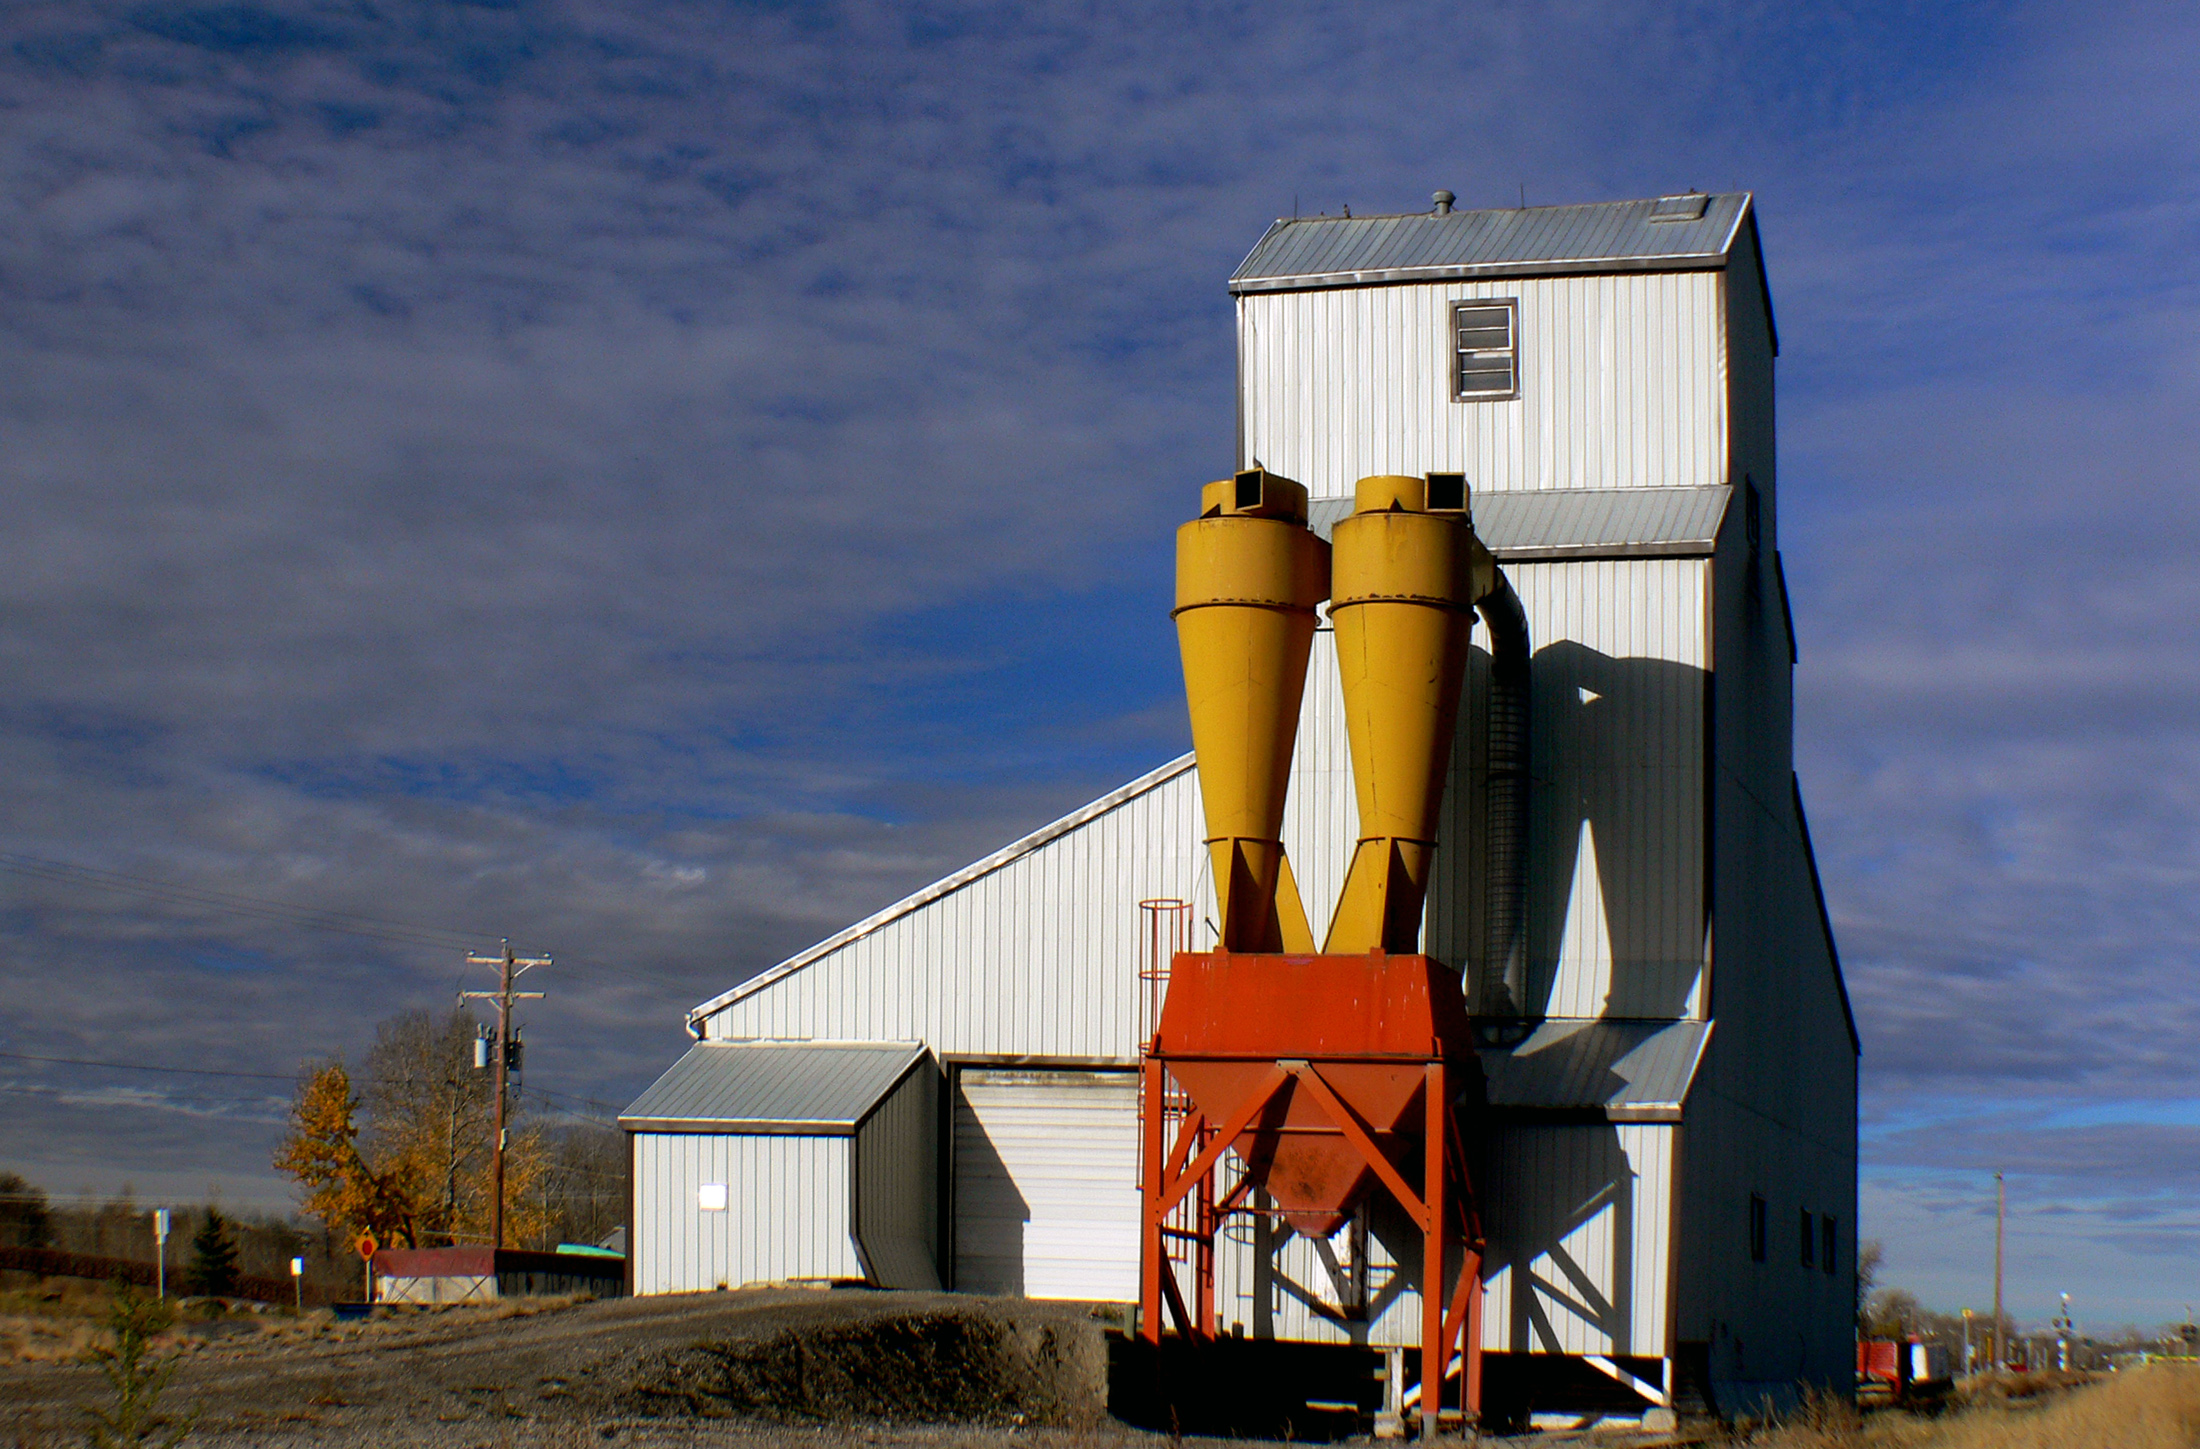
wind, transport, vehicle, tower, industry, energy, lumixfz30, bridgecamera, sages, grainelevators, atmosphere of earth